Hope Bay, Antarctica

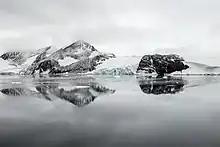
Blade Ridge

A sharp rock ridge marked by three peaks, the highest , forming the northwest wall of Depot Glacier near the head of Hope Bay.